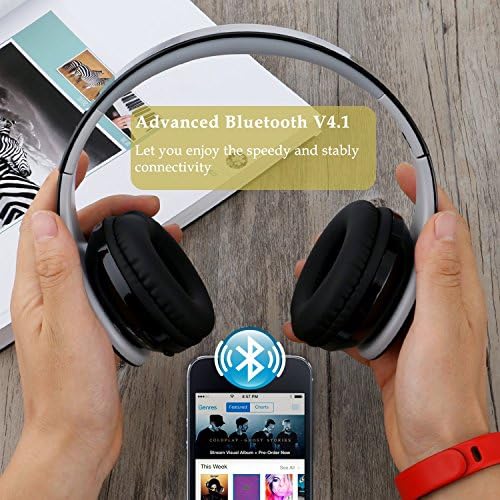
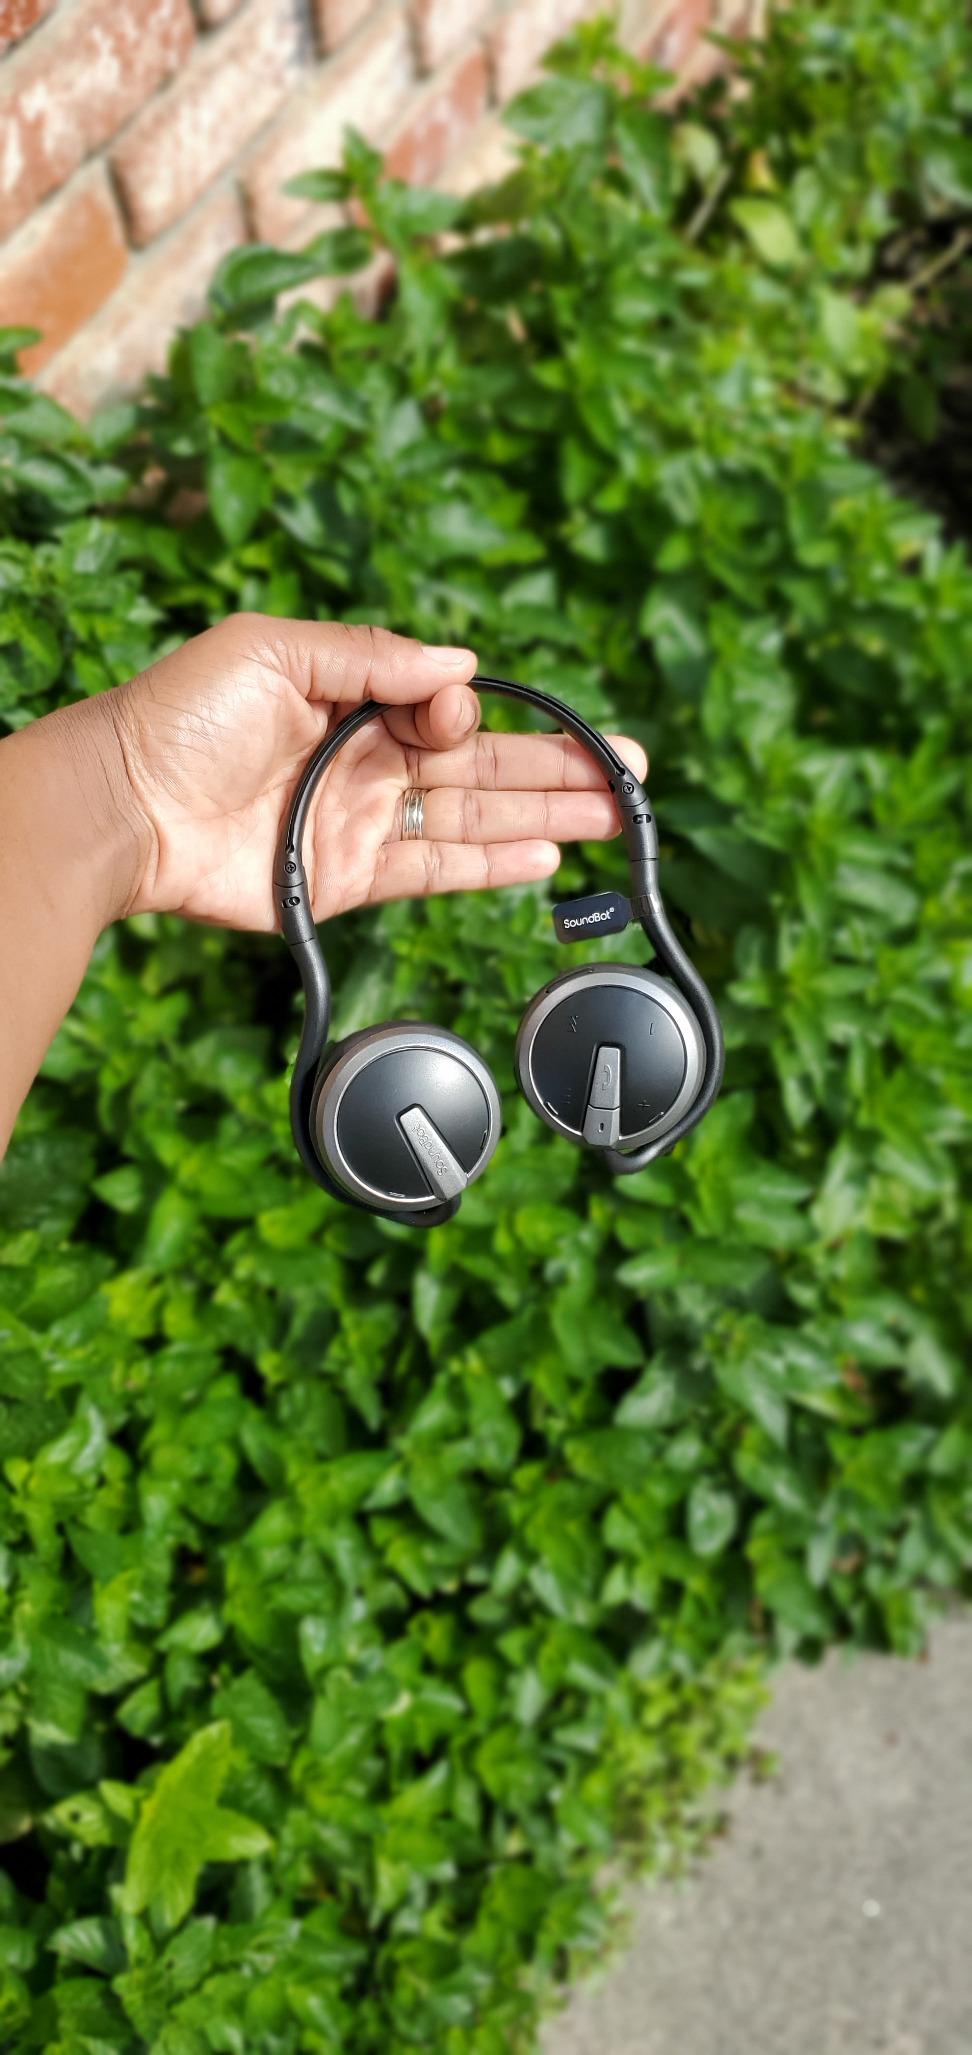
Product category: headphones
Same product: no